WPTF

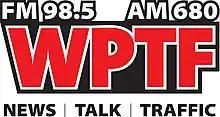
Logo with the 98.5 translator

Until July 16, 2021, WPTF hosted a local talk show on weekday evenings with Tom Kearney. On July 28, 2021, the University of North Carolina at Chapel Hill's Tar Heel Sports Network switched its Raleigh/Durham affiliate from WTKK to WPTF beginning with the 2021 football season. The agreement also included broadcasts of men's basketball, along with the coaches' shows for both sports, and the weekly "Primetime in the ACC" show. This deal also made WPTF the new flagship station for the network. Charlotte's WBT is also an affiliate of the network; between them, this allows nighttime games to be heard across most of the eastern half of North America.